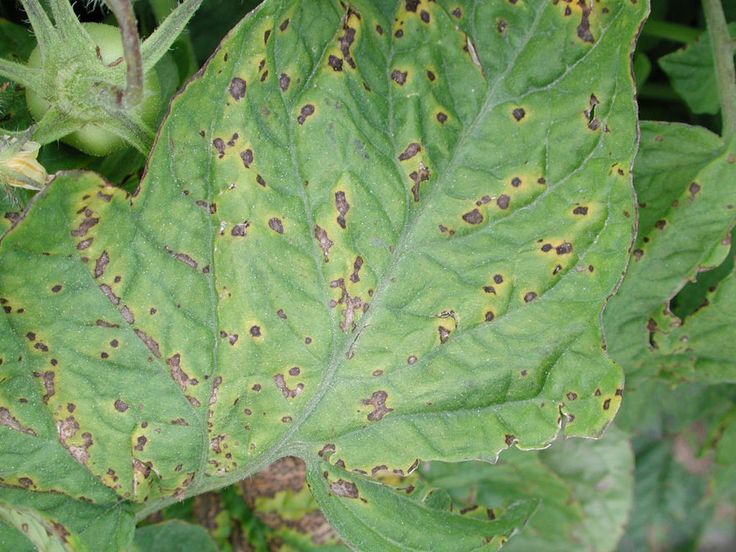
Labels: Tomato leaf bacterial spot